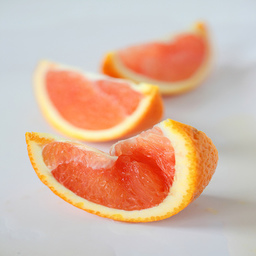
Label: peels